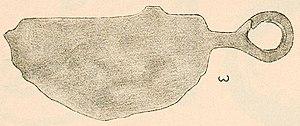
Rasoir de l'âge de bronze découvert à Plampraz (Chelin)
L'âge du bronze en Europe succède au Néolithique au début du IIIᵉ millénaire av. J.-C. en mer Égée, et à la fin de ce même millénaire en Europe de l'Ouest. Il englobe en Europe la totalité du IIᵉ millénaire av. J.-C., et s'achève vers 800 av. J.-C. quand commence l'âge du fer.
Chelin est une localité de la commune de Lens dans le district de Sierre en Suisse.